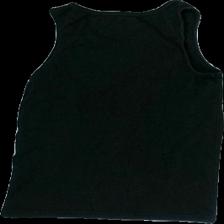
View: back
Type: Top
Category: Children
Brand: Lager 157
Colors: Black
Material: 100% Cotton
Cut: Regular
Price range: 50-100
Recommended usage: Reuse
Description: black top